Matt Kenseth

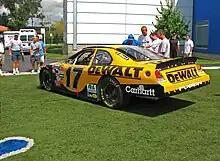
Kenseth's car at a Detroit Lions practice

Kenseth began the 2006 season by showing promise early in the Daytona 500, leading laps before spinning out after contact with Tony Stewart. Despite falling two laps down, he rallied to finish 15th. He bounced back with a victory in the second race at California Speedway and took the points lead after the eighth race at Phoenix. In the spring race at Dover, Kenseth claimed his second win of the season, charging from sixth place with 60 laps remaining to overtake Jamie McMurray for the lead on lap 397. Later in the season, he secured a spot in the Chase for the Nextel Cup with a win at the Sharpie 500 at Bristol Motor Speedway. Kenseth finished the year as the runner-up in the Driver's Championship, earning $9,524,966 (about $ today) in winnings. He spent 27 of the 36 race weeks ranked first or second in points and led 1,132 laps, the second-most of any driver that season.